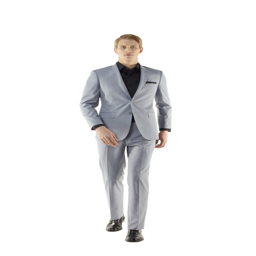
get this suit custom made for $295 only